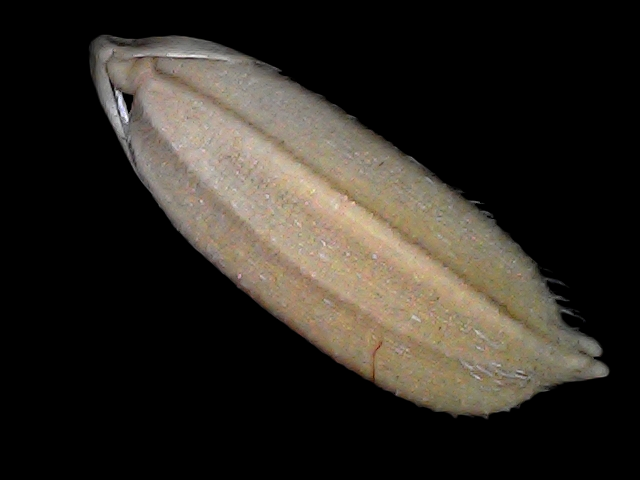
Rice variety: Br22